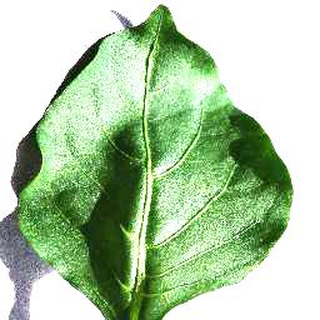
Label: healthy_bell_pepper